Harivansh Rai Bachchan

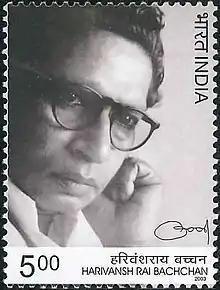
Bachchan on a 2003 stamp of India

Harivansh Rai Bachchan (27 November 1907 18 January 2003) was an Indian poet and writer of the Nayi Kavita literary movement (romantic upsurge) of early 20th century Hindi literature. He was also a poet of the Hindi Kavi Sammelan. He is best known for his early work "Madhushala". He was the father of Amitabh Bachchan, and grandfather of Shweta Bachchan and Abhishek Bachchan. His wife Teji Bachchan was a social activist. In 1976, he received the Padma Bhushan for his service to Hindi literature.